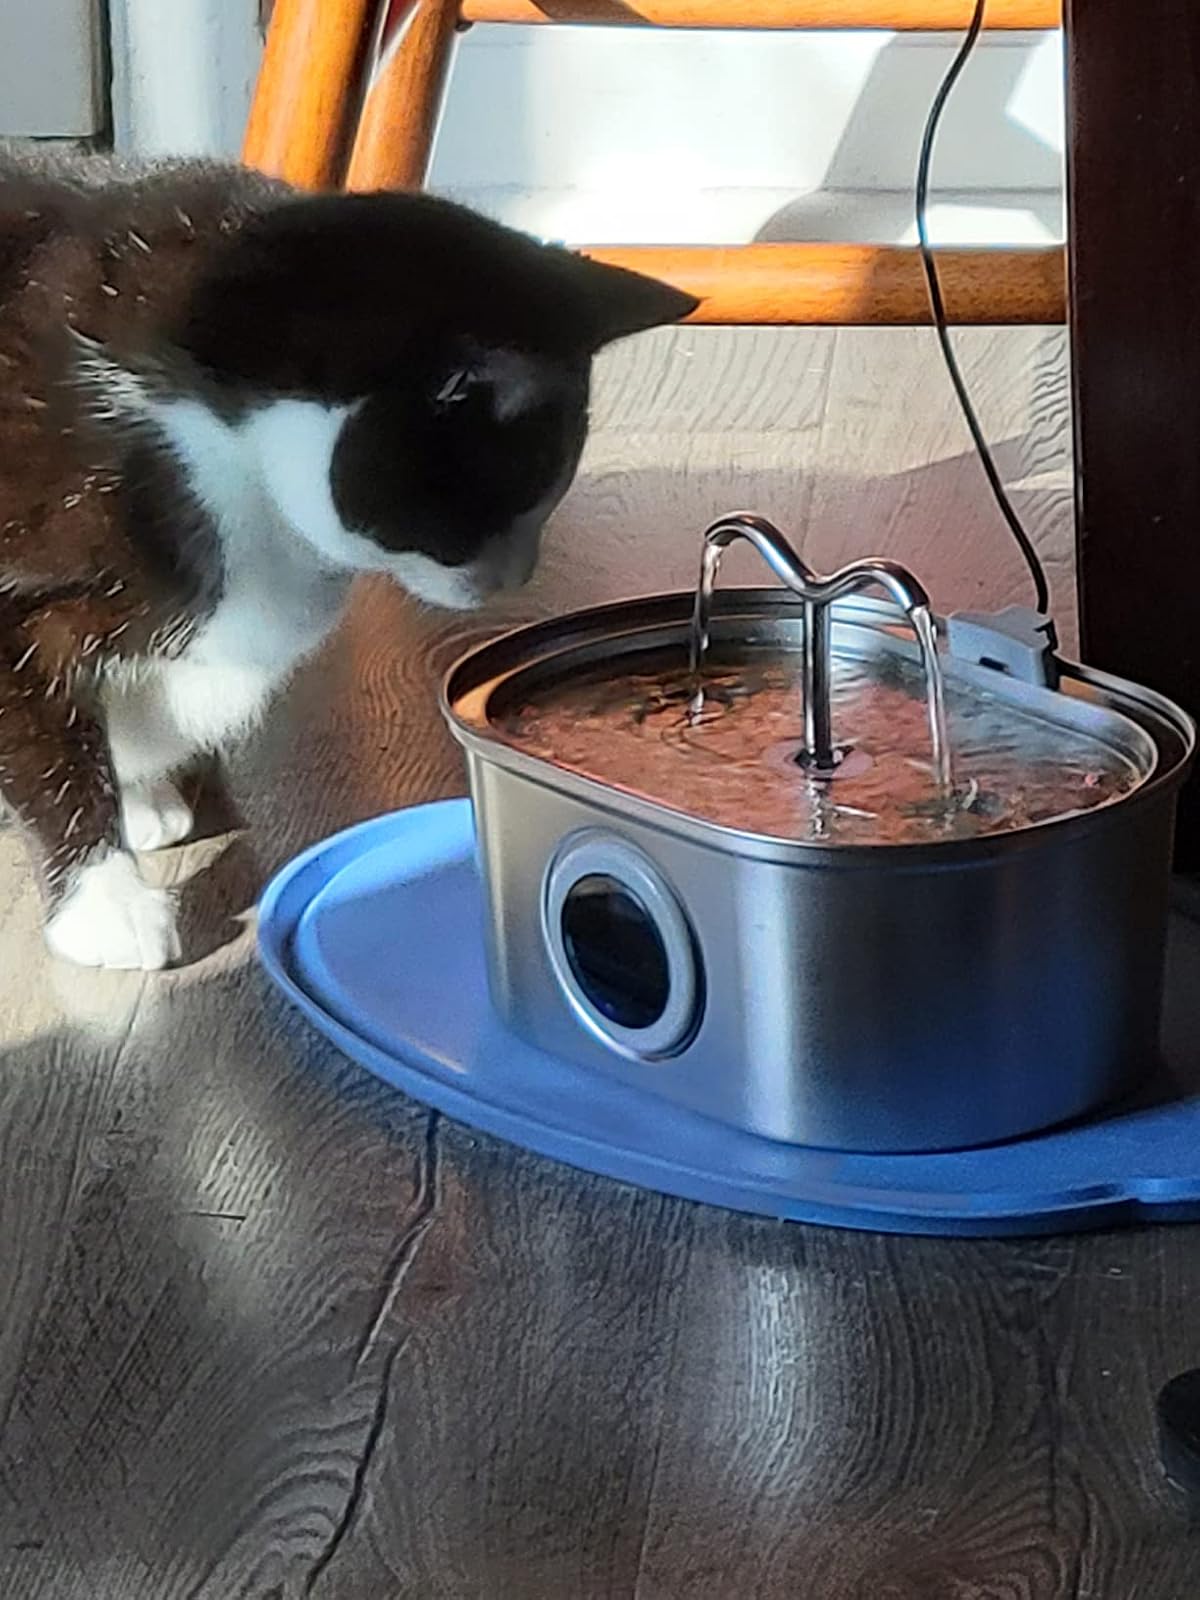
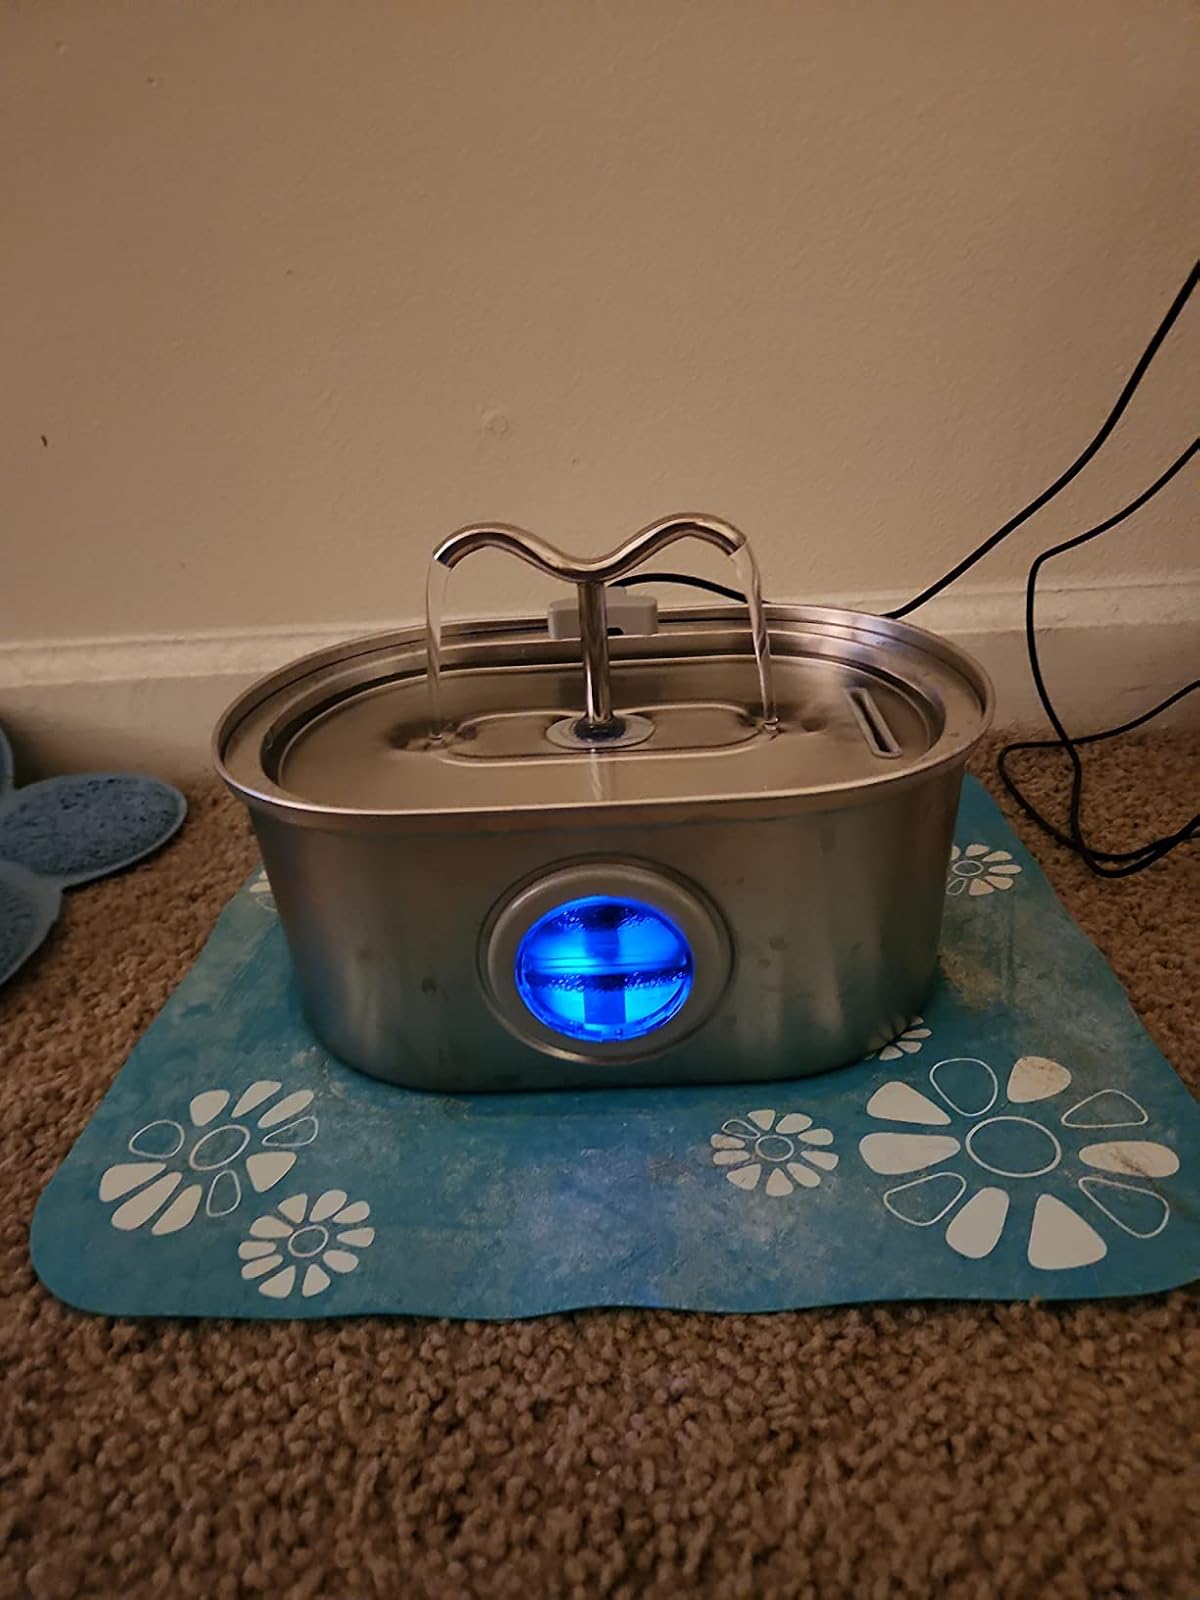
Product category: items_bowl
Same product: yes